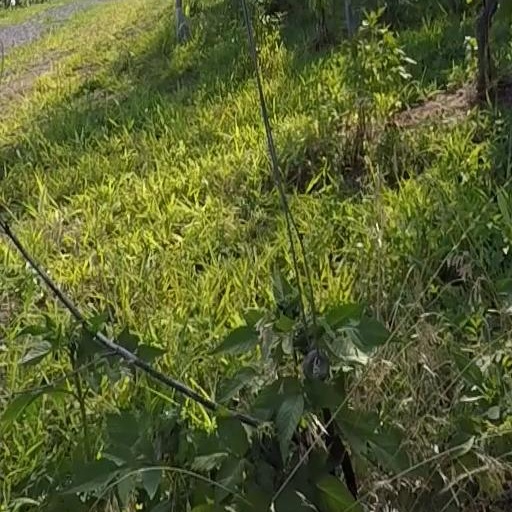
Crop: grape